Tourism in Paris

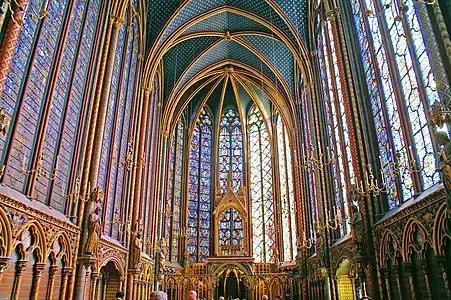
Saint Louis' Sainte Chapelle

The Louvre Palace, originally built as a medieval fortress in the year 1190 by King Philippe Auguste, was transformed by successive governments. Since the French Revolution, it has hosted the Musée du Louvre, one of the largest museums of the western world. It houses some of the most popular and culturally ethnic form of art. The Louvre opened to the public on August 10, 1793. On March 3, 1989, I.M. Pei inaugurated his Glass Pyramid, which also serves as an official entrance to the main exhibition hall, which in turn leads to the temporary exhibition halls. The Musée is divided into three wings: Sully, Richelieu, and Denon, which showcase 35,000 pieces of art, much of it dating back to the Middle Ages. Some of the most renowned pieces of art in the Louvre are Leonardo da Vinci's "Mona Lisa", "Venus de Milo", the "Winged Victory of Samothrace", "Liberty Leading the People", and the "Dying Slave" by Michelangelo.